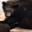
Label: bear